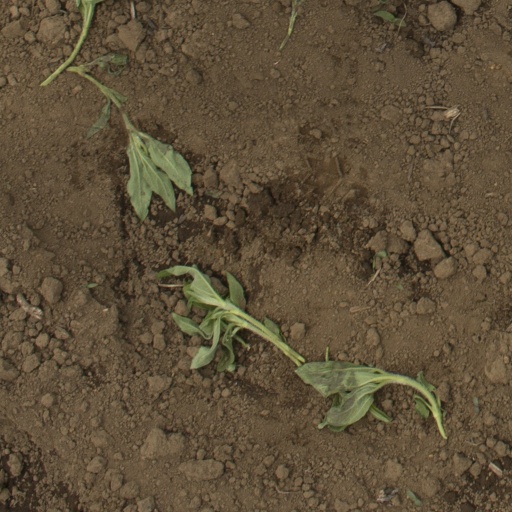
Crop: Jerusalem artichoke